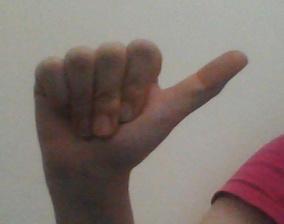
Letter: dhad